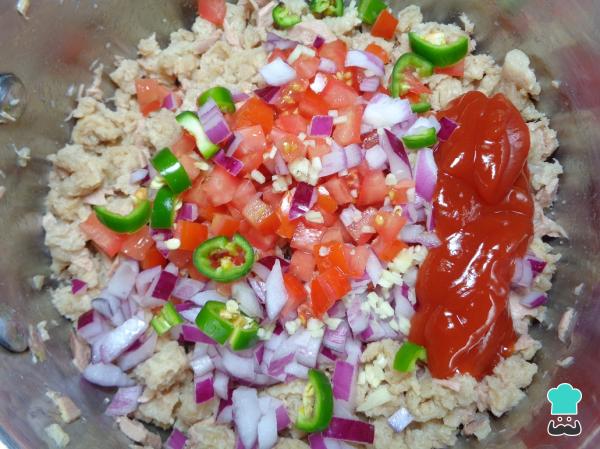
A la mezcla de soya con atún añadimos la verdura picada y la salsa catsup y mezclamos nuevamente hasta que todo esté perfectamente integrado.